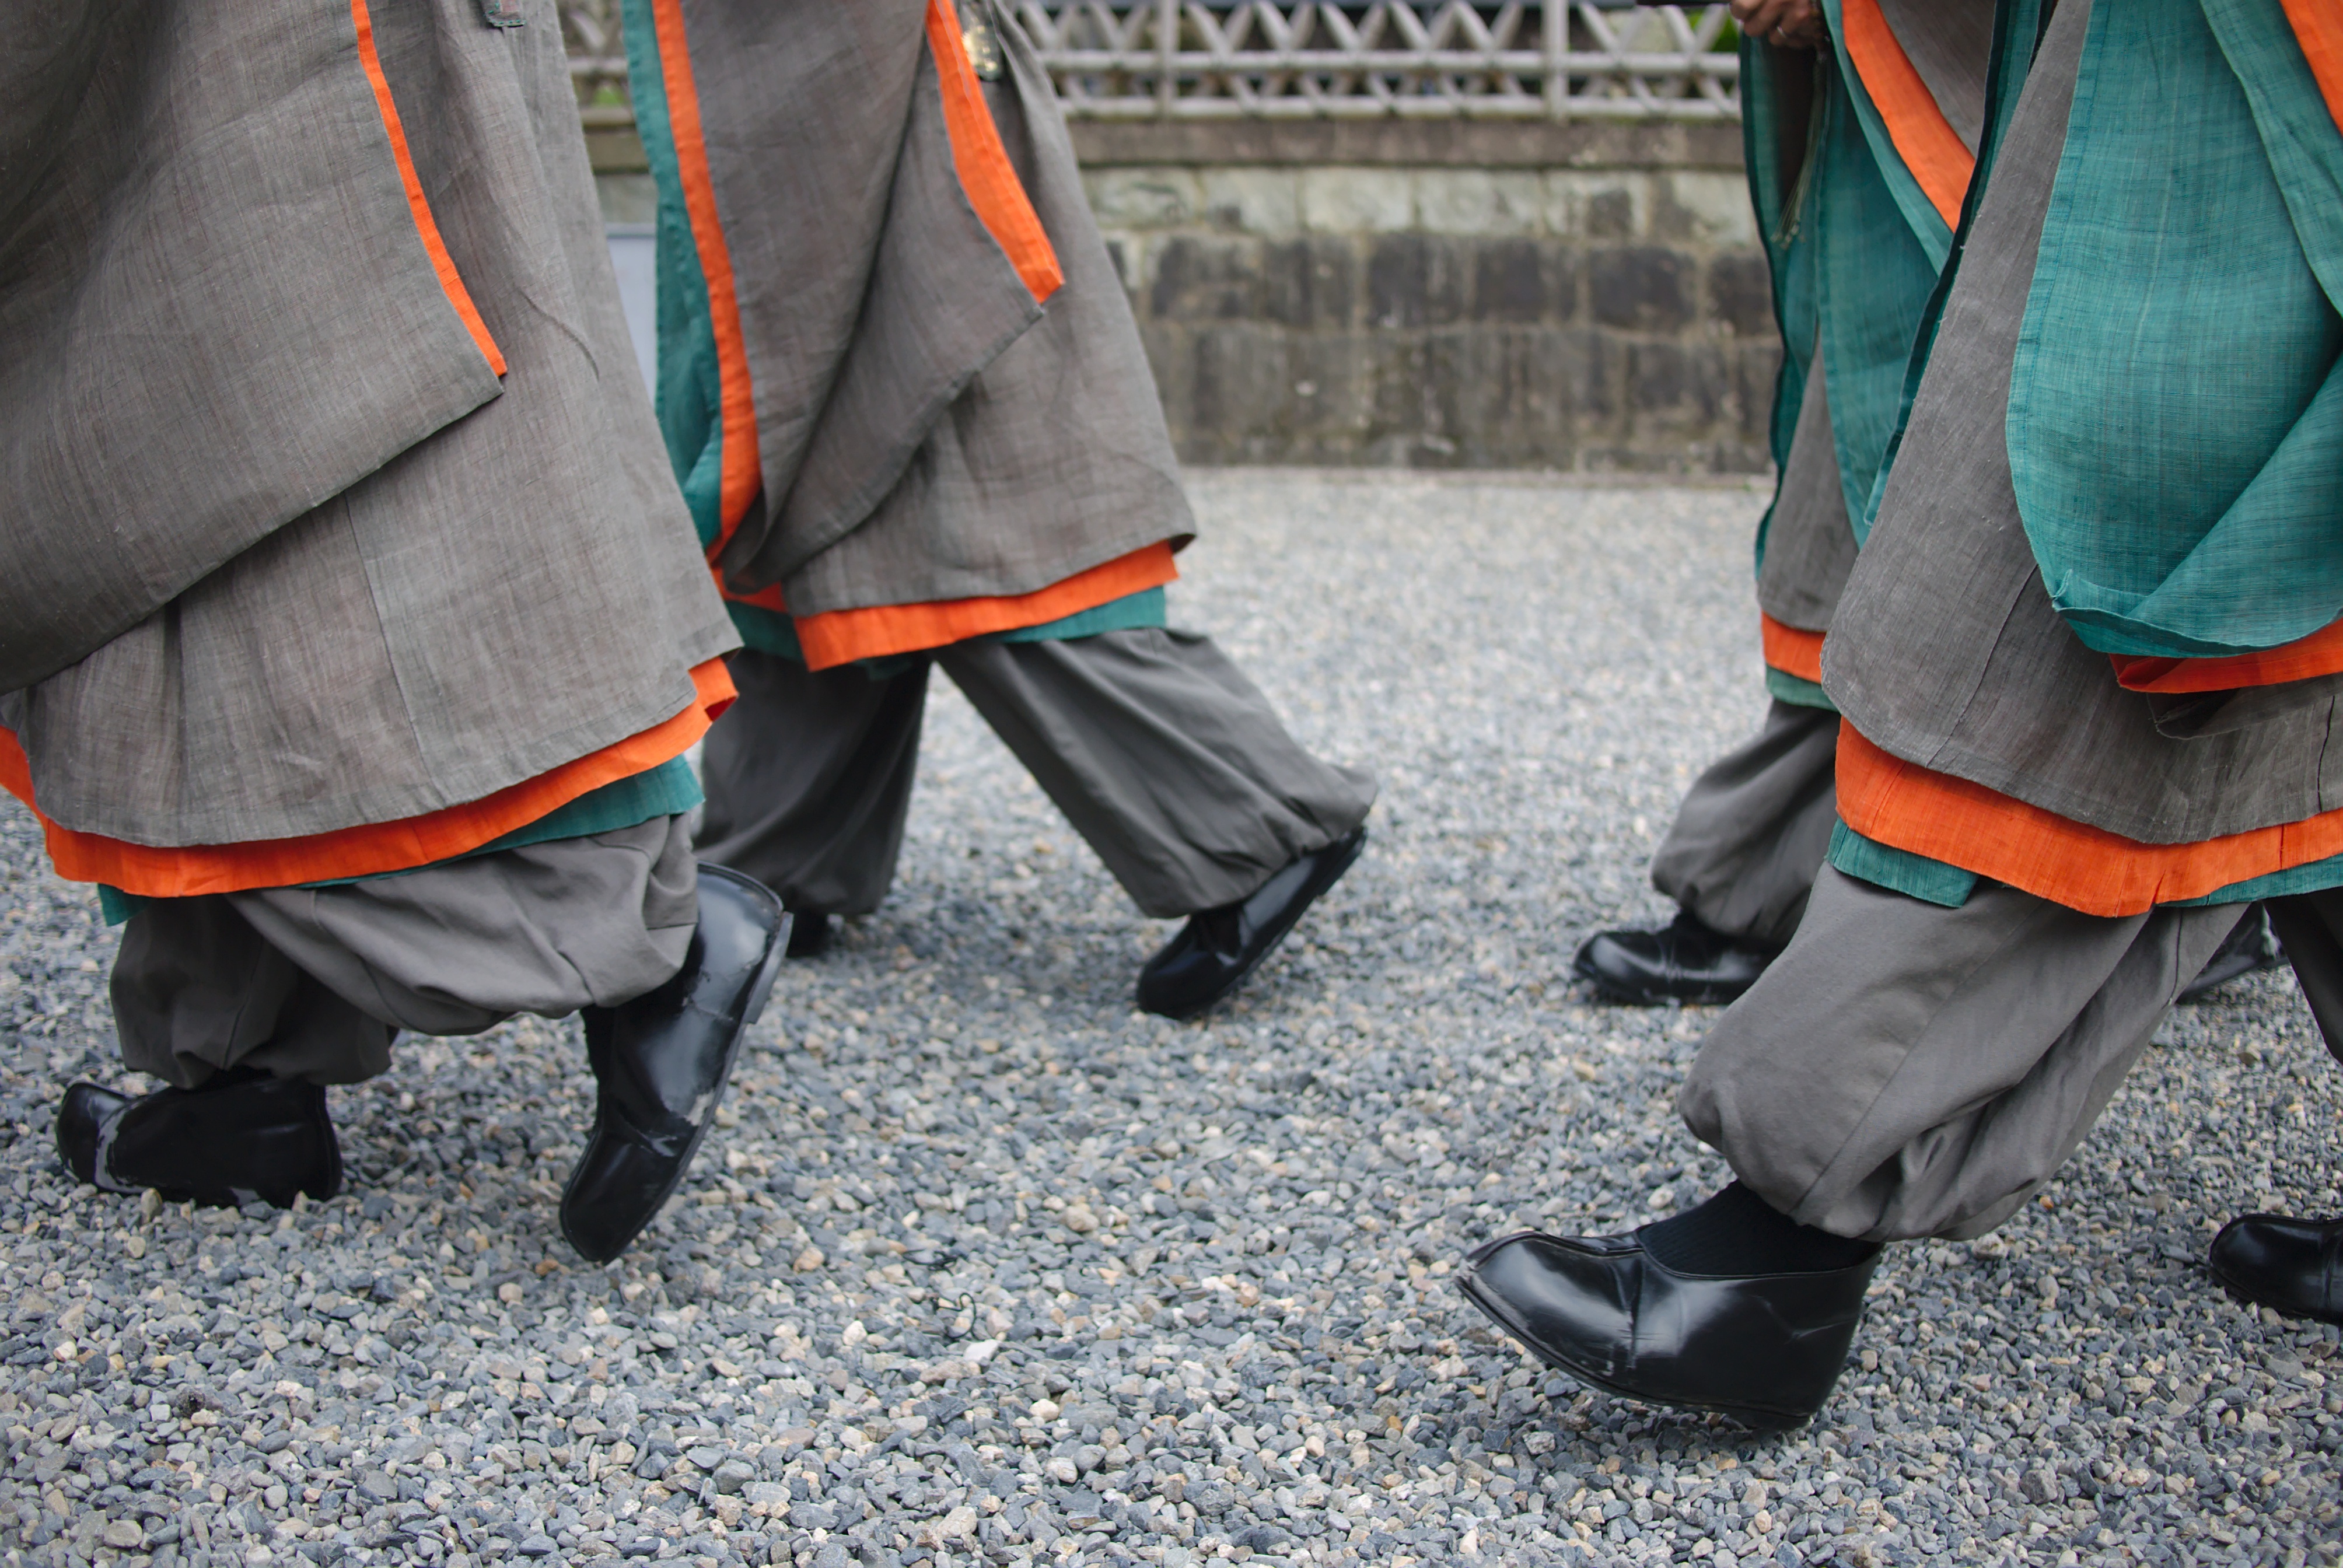
street, spring, color, clothing, footwear, costume, human positions